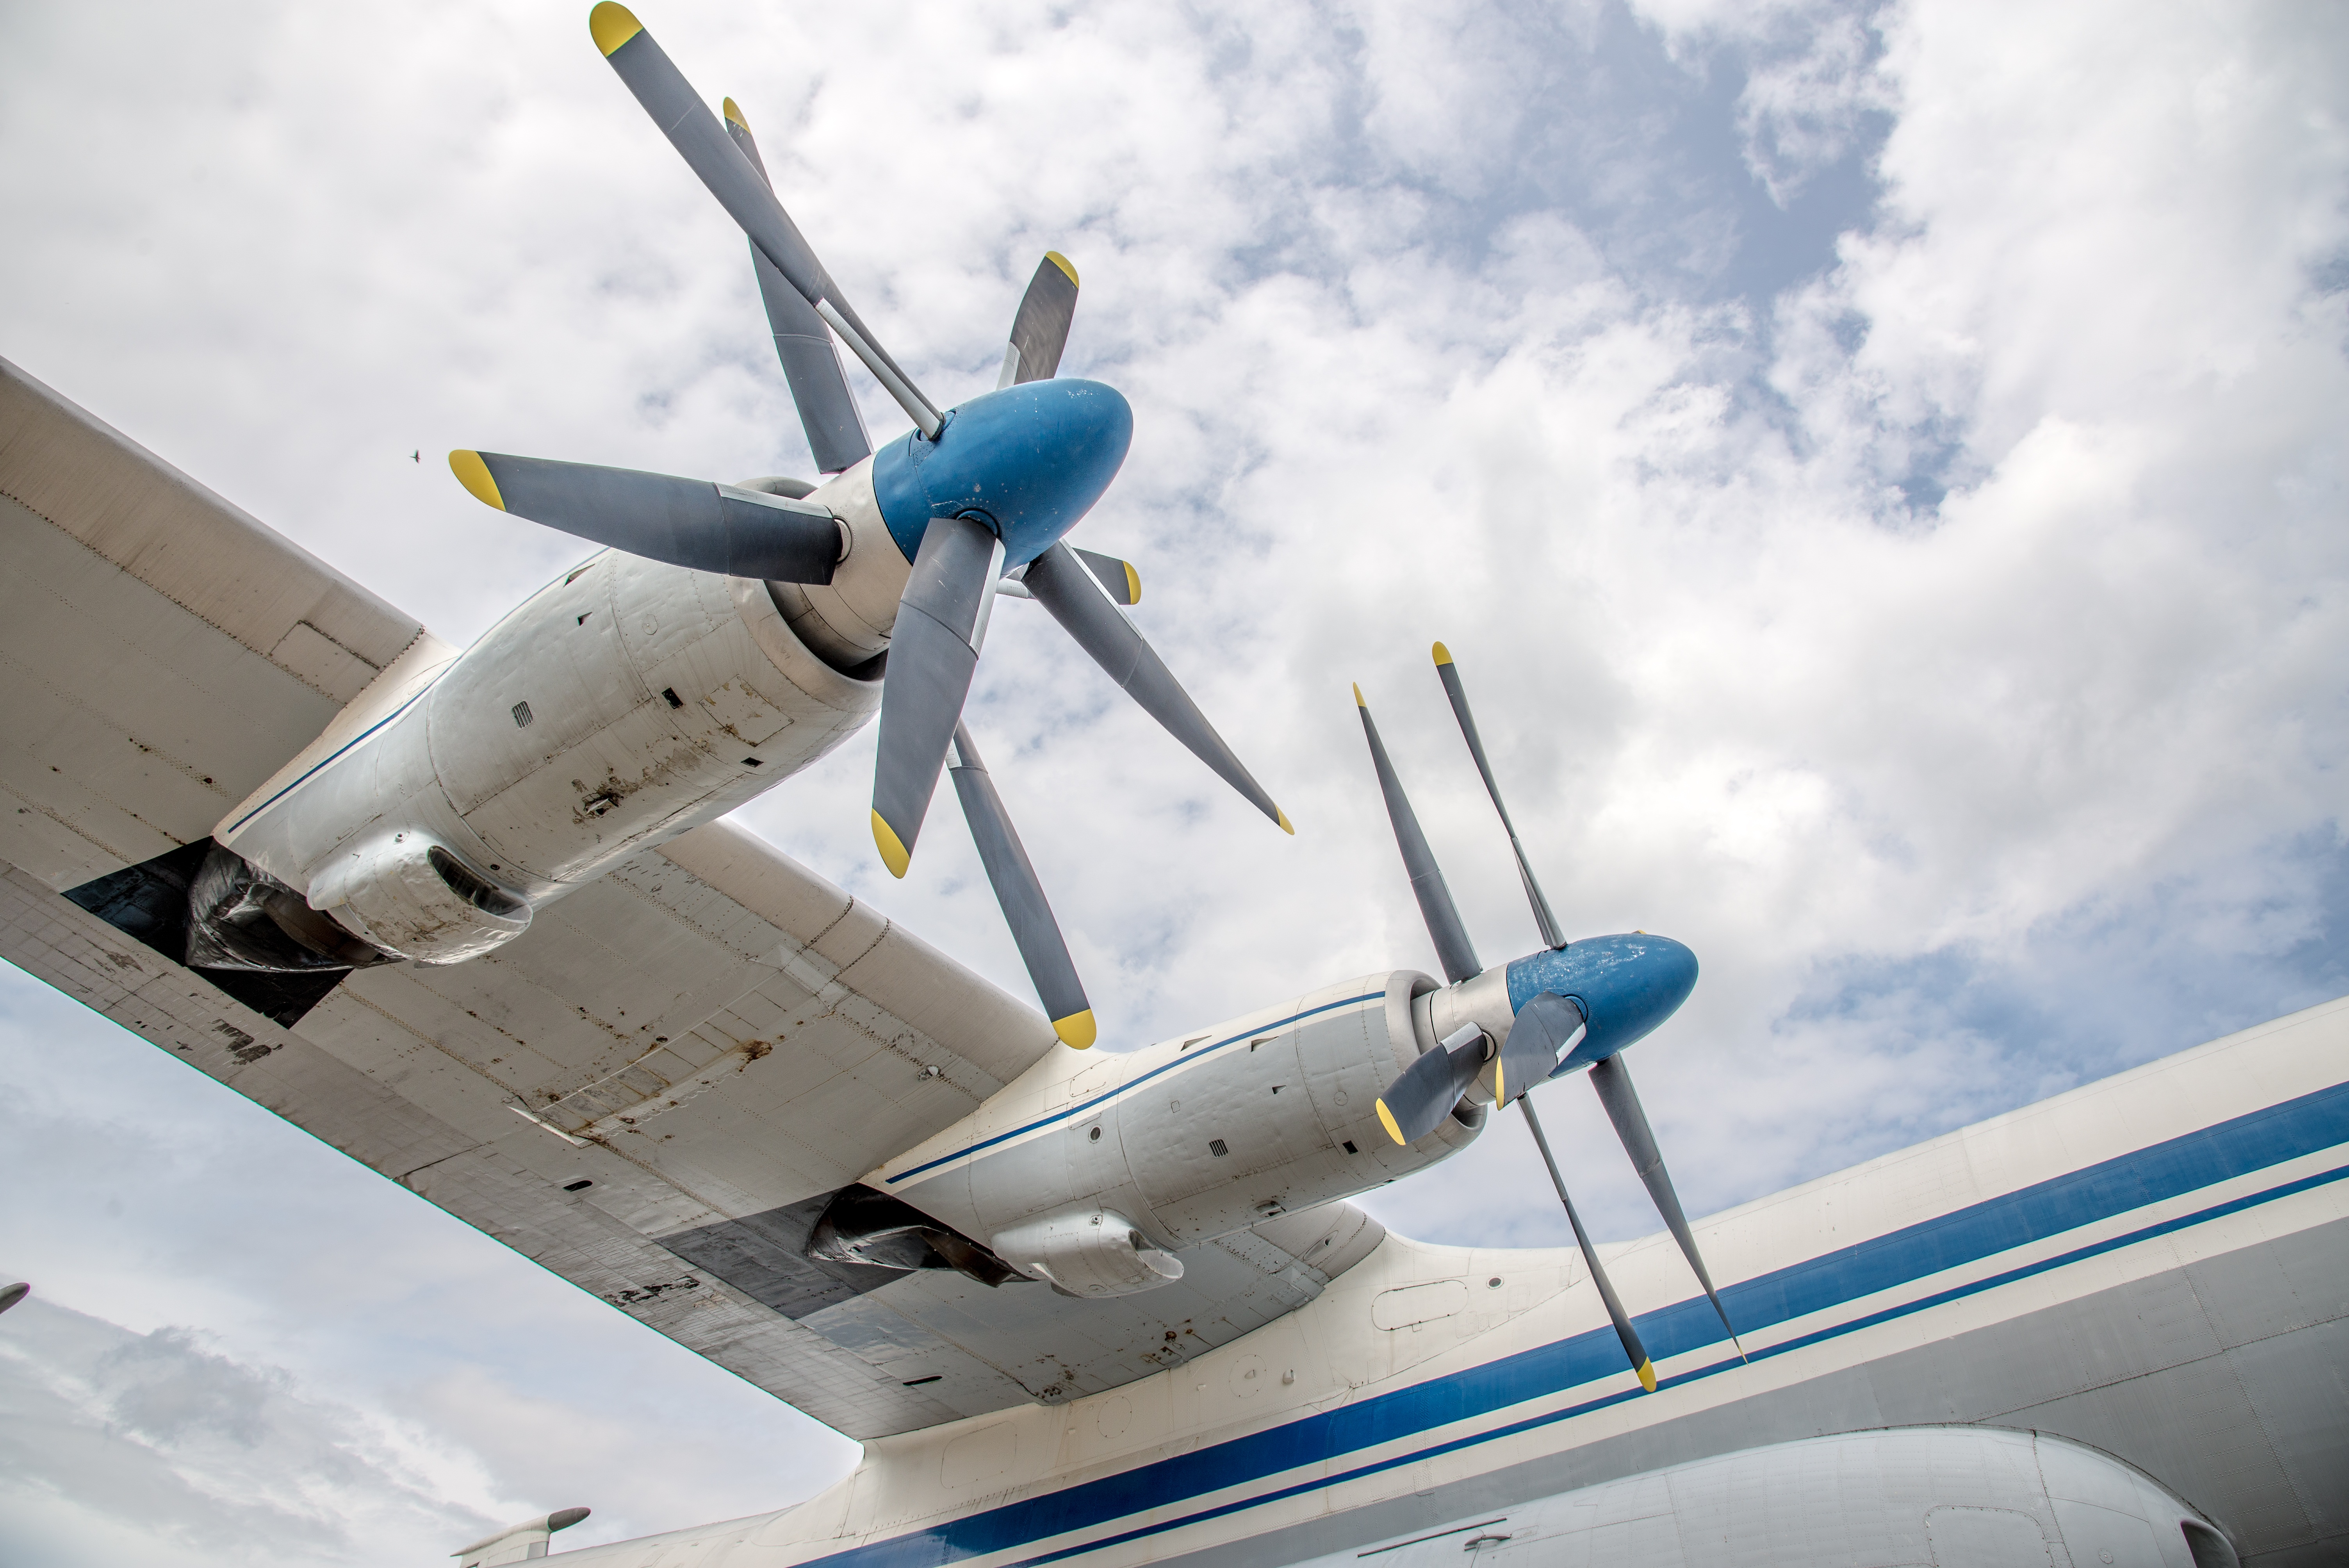
wing, sky, airplane, aircraft, vehicle, airline, aviation, flight, clouds, engine, rotor, propeller, biplane, aircraft wing, propeller plane, light aircraft, air force, rotor blades, fighter aircraft, cargo aircraft, military aircraft, cargo plane, air travel, atmosphere of earth, aerospace engineering, aircraft engine, propeller driven aircraft, north american p 51 mustang, antanov, tupolev